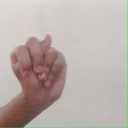
अक्षर: न